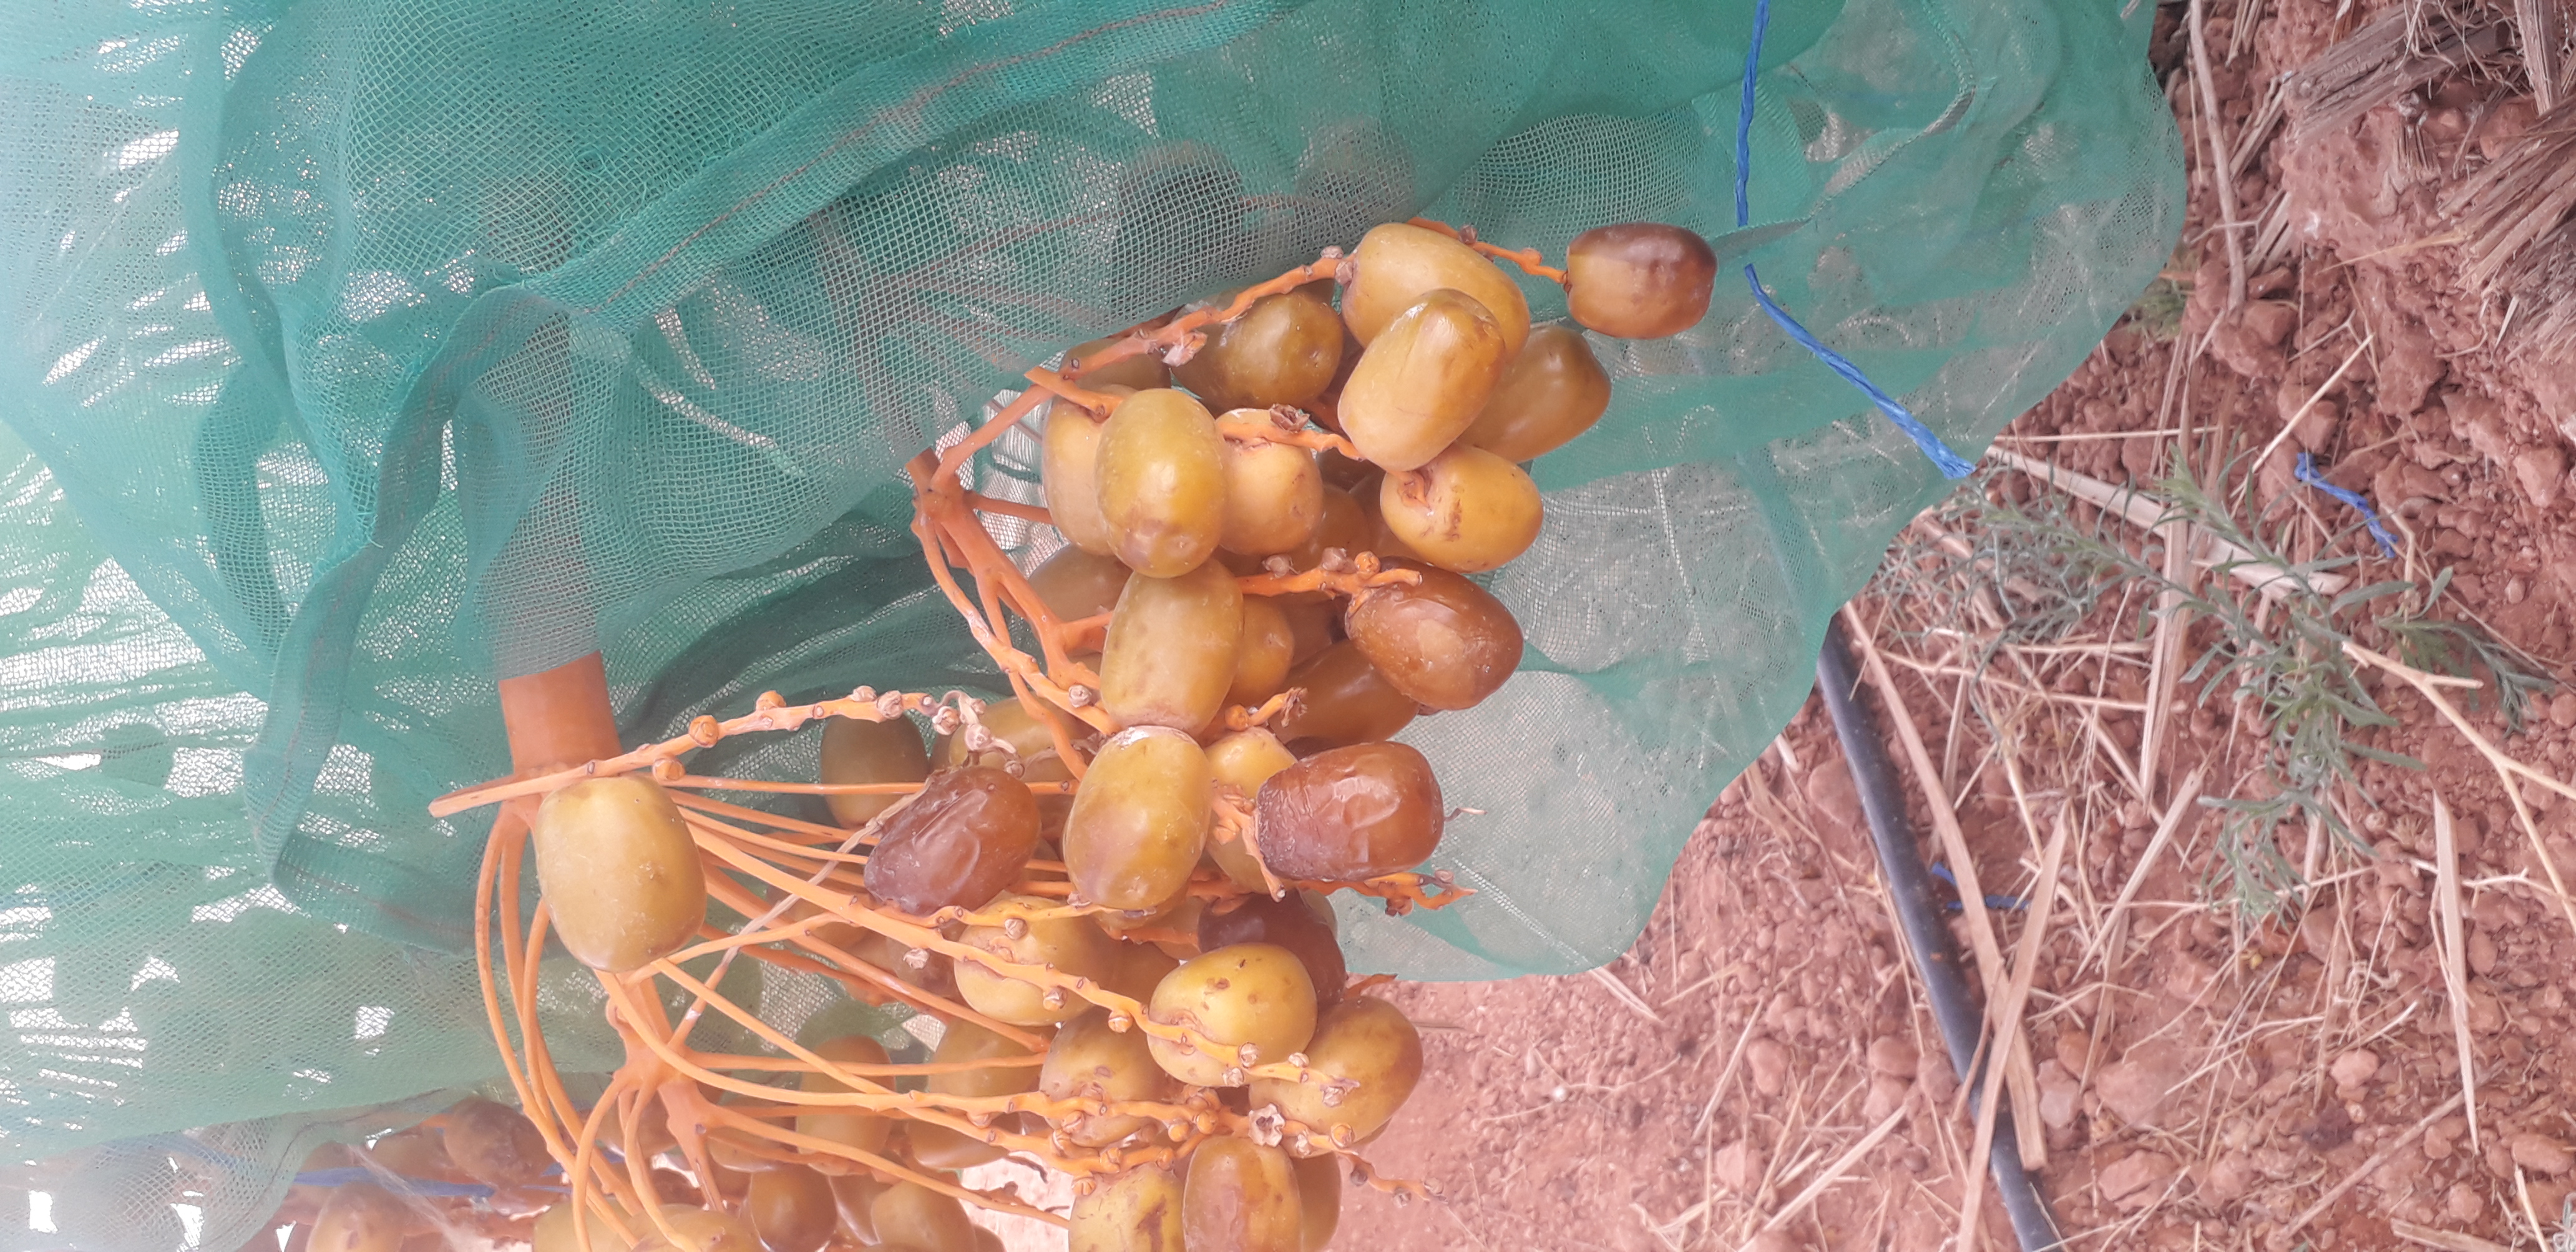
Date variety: Boufagous